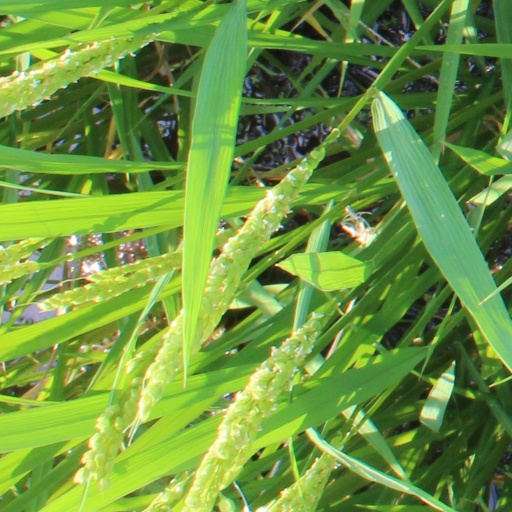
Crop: rice